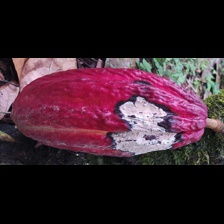
Label: moniliophthora